Vepriai

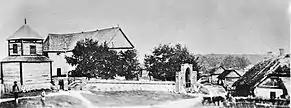
The town center with the church, around 1900

Vepriai was founded on a hill near Vepriai Lake and south of Šventoji River. It is first mentioned in Wigand of Marburg's Chronicle of 1384 under the name of "Weperen".